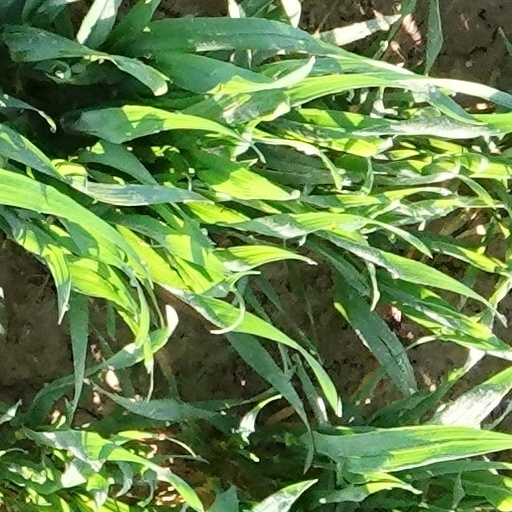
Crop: wheat